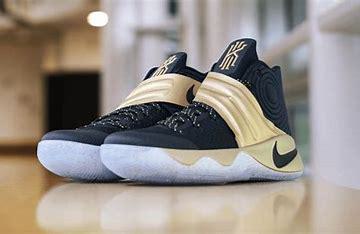
Brand: Nike
Model: Kyrie 2